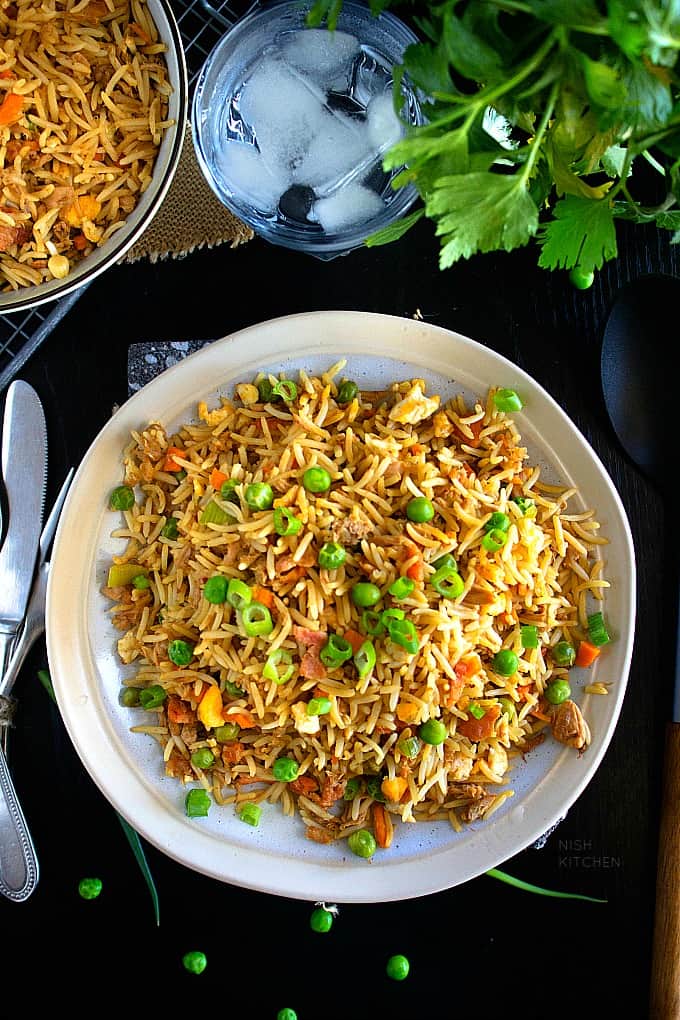
Dish: fried_rice